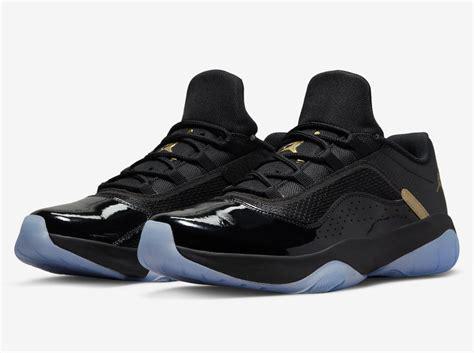
Brand: Jordan
Model: 11 Cmft